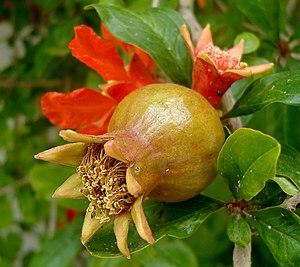
Jeune fruit de Punica Granatum cachant une fleur العربية: ثمرة رمان حديثة
Le grenadier commun ou est un arbre fruitier de la famille des Lythracées, cultivé depuis la plus haute antiquité pour ses fruits comestibles et pour les qualités ornementales de ses grandes fleurs.